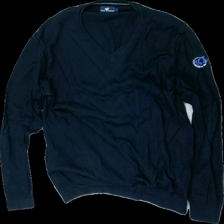
View: front
Type: Top
Category: Men
Brand: Not in the list
Brand text on label: derby of sweden
Colors: Blue
Material: 100% cotton
Pattern: Logo print
Cut: Regular
Size: L
Season: All
Stains: Minor
Damage: fläckar
Damage location: bottom center
Damage 2: fläckar arm
Damage 2 location: middle left
Price range: <50
Recommended usage: Export
Description: mörkblå pullover med logga på arm, flera fläckar och nopprig över hela